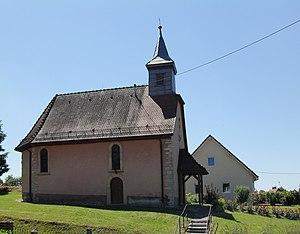
La chapelle Saint-Michel à Fulleren
Fulleren est une commune française située dans le département du Haut-Rhin, en région Grand Est.